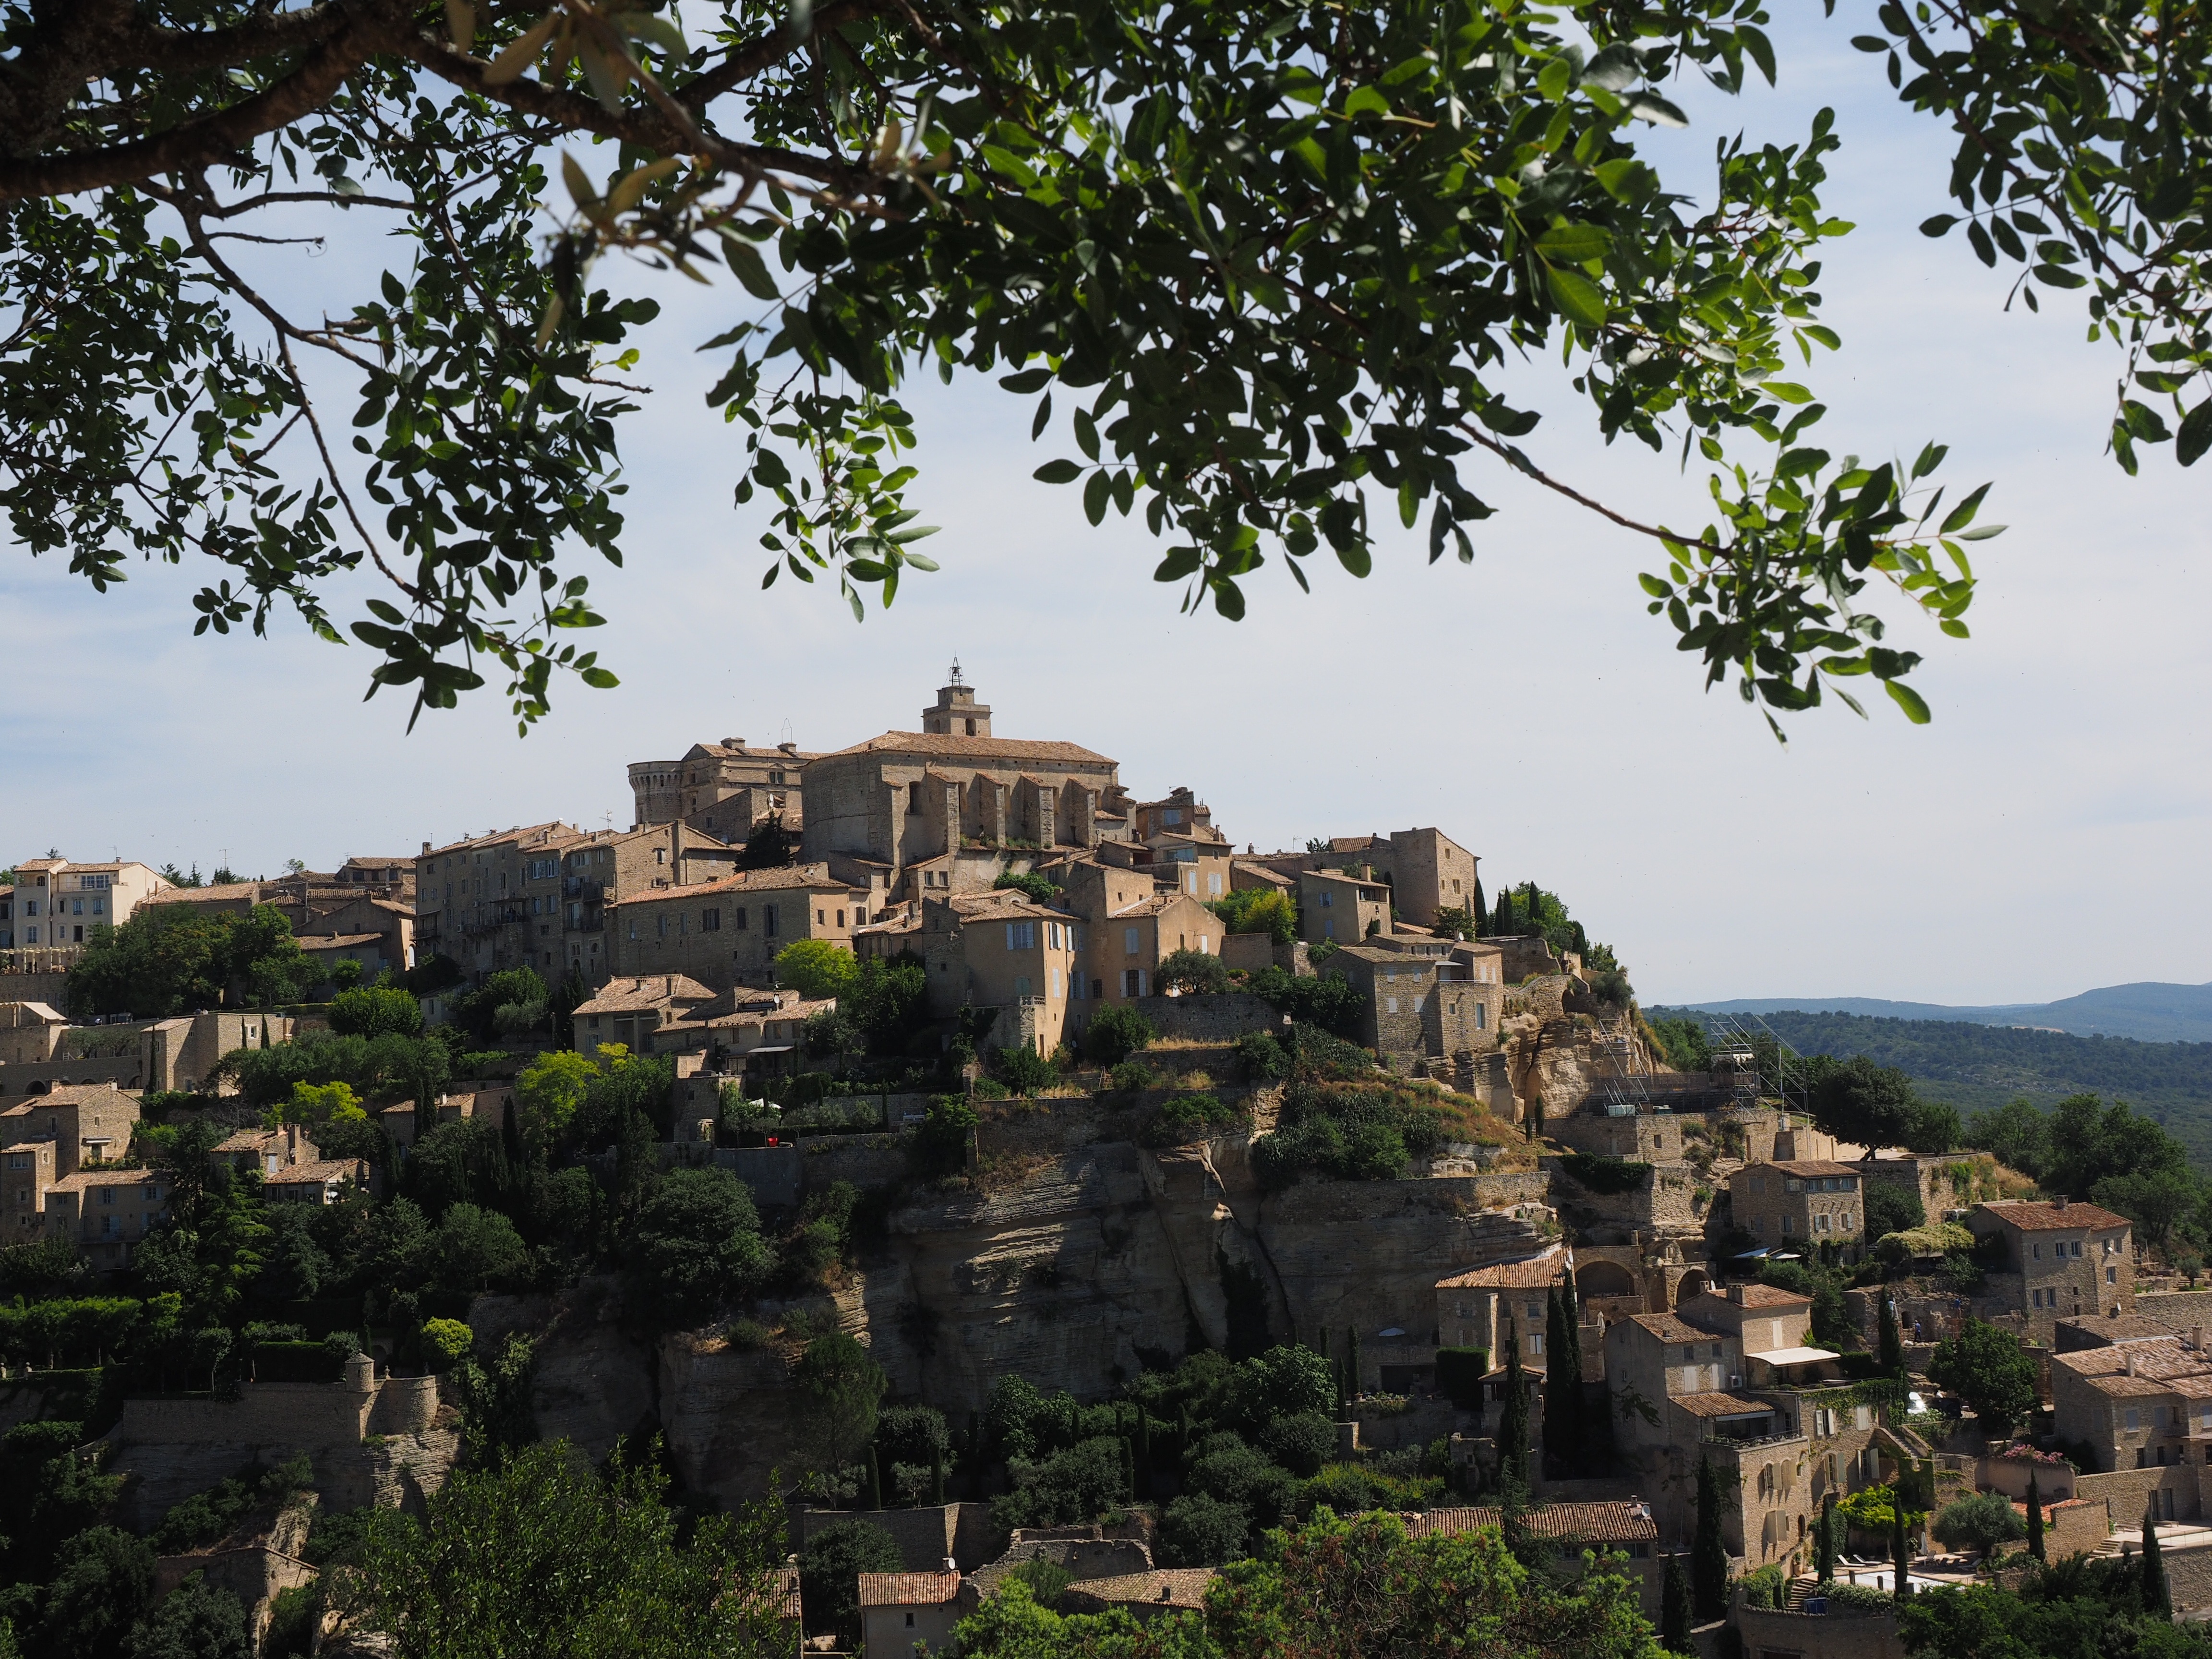
town, village, community, places of interest, old town, capital, ruins, provence, estate, idyll, luberon, gordes, archaeological site, department of vaucluse, provence alpes c te d azur, arrondissement apt, french community, plus beaux villages de france, historic site, ch teau de gordes, saint firmin, palais saint firmin, high altitude village core, ancient history, residential area, human settlement